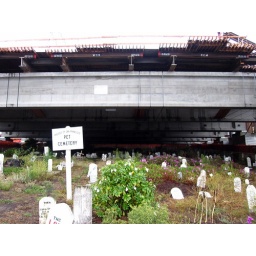
We couldn't go in because they're building a road over the top. Which is sad.